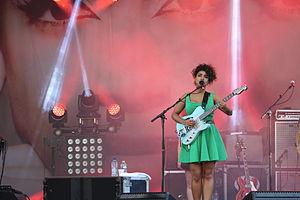
A Head Full of Dreams Tour est la septième tournée du groupe de rock alternatif britannique Coldplay. Elle a duré 21 mois, de mars 2016 à novembre 2017.